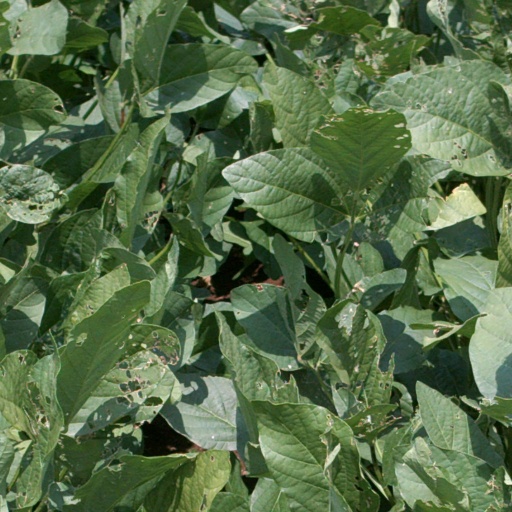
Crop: soybean